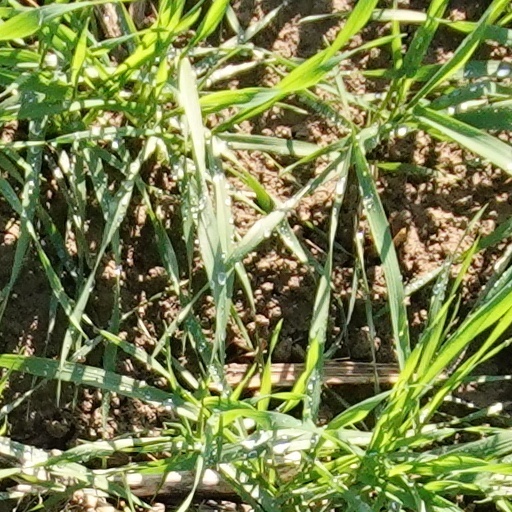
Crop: wheat